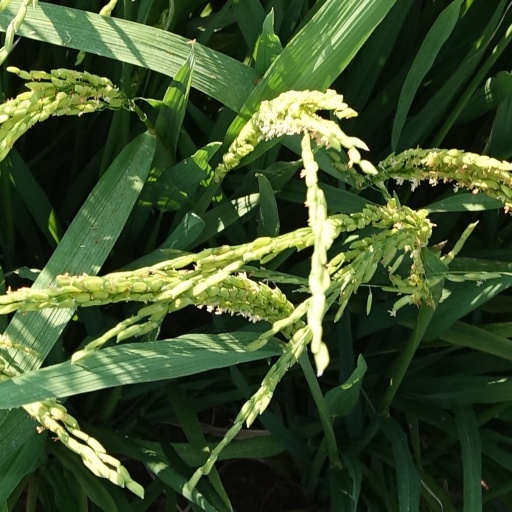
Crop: rice